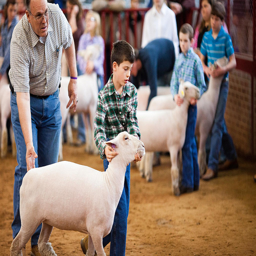
Boy holding lambs head and guiding him to a judge in agricultural show.
Sheared sheep are showcased by children at a county fair.
A young guides his goat as an older gentlemen assists him at the rear.
The boy is holding the lamb by the head.
People are showing off their sheered sheep in a dirt arena.